New Year's Eve

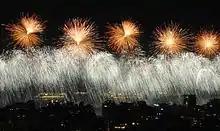
Rio de Janeiro hosts one of the world's largest fireworks displays on Copacabana New Year's Eve, attracting over a million spectators.

Traditional celebrations of New Year's Eve ("Revelion") are the norm in Romania. Romanians follow centuries-old customs, rituals, and conventions. Children sing "Plugușorul" and "Sorcova", traditional carols that wish goodwill, happiness and success.